Lucas Moura

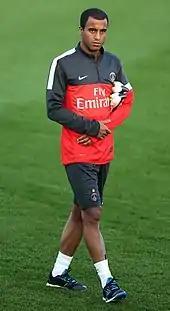
Moura training with Paris Saint-Germain in 2013

During the summer of 2012, Manchester United and Inter Milan were reported to be interested in signing Moura. On 8 August 2012, Paris Saint-Germain won the battle and announced the player would be moving to the club in January 2013. He would be the club's most expensive signing. The transfer fee was reported to be in the region of €45 million (£38 million). It was announced that Moura would wear the No. 29 shirt for the remainder of the season.